Debi Nova

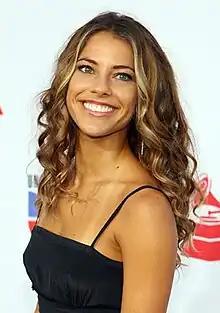

Deborah Nowalski Kader (born 6 August 1980), better known by her stage name Debi Nova, is a Costa Rican singer-songwriter that is widely considered to be the most successful Costa Rican artist in the country's history. Nova first started as a backing vocalist for Gandhi, one of Costa Rica's biggest and most-beloved rock bands of the '90s and '00s. Her international music career began when she became a backing vocalist for Sérgio Mendes and Ricky Martin. She then collaborated with multiple artists, including the Black Eyed Peas, Mark Ronson and Sean Paul, and wrote songs for Orishas and RBD.